National Assembly (Suriname)

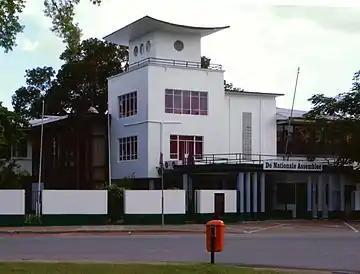
The National Assembly in Paramaribo

The first legislature of Surinam was the Colonial States, which first met in 1866. The name was changed to Estates of Suriname in 1936. When Suriname became an independent republic on 25 November 1975, the legislature was renamed the Parliament of the Republic of Suriname. Parliament was made inoperative during the coup d'état of 1980. In 1985, the Parliament was replaced by an appointed Assembly. The National Assembly, in its current form, dates from 1987. In that year, democracy was reestablished after the coup and a new constitution was adopted, organizing the Assembly, so new elections could be held on 25 November 1987. From here on, elections were held.